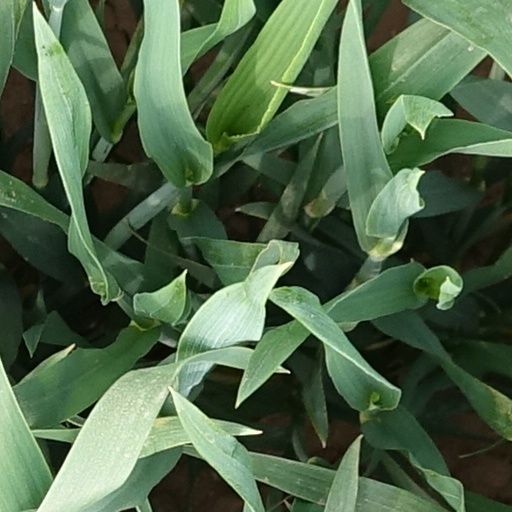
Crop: wheat